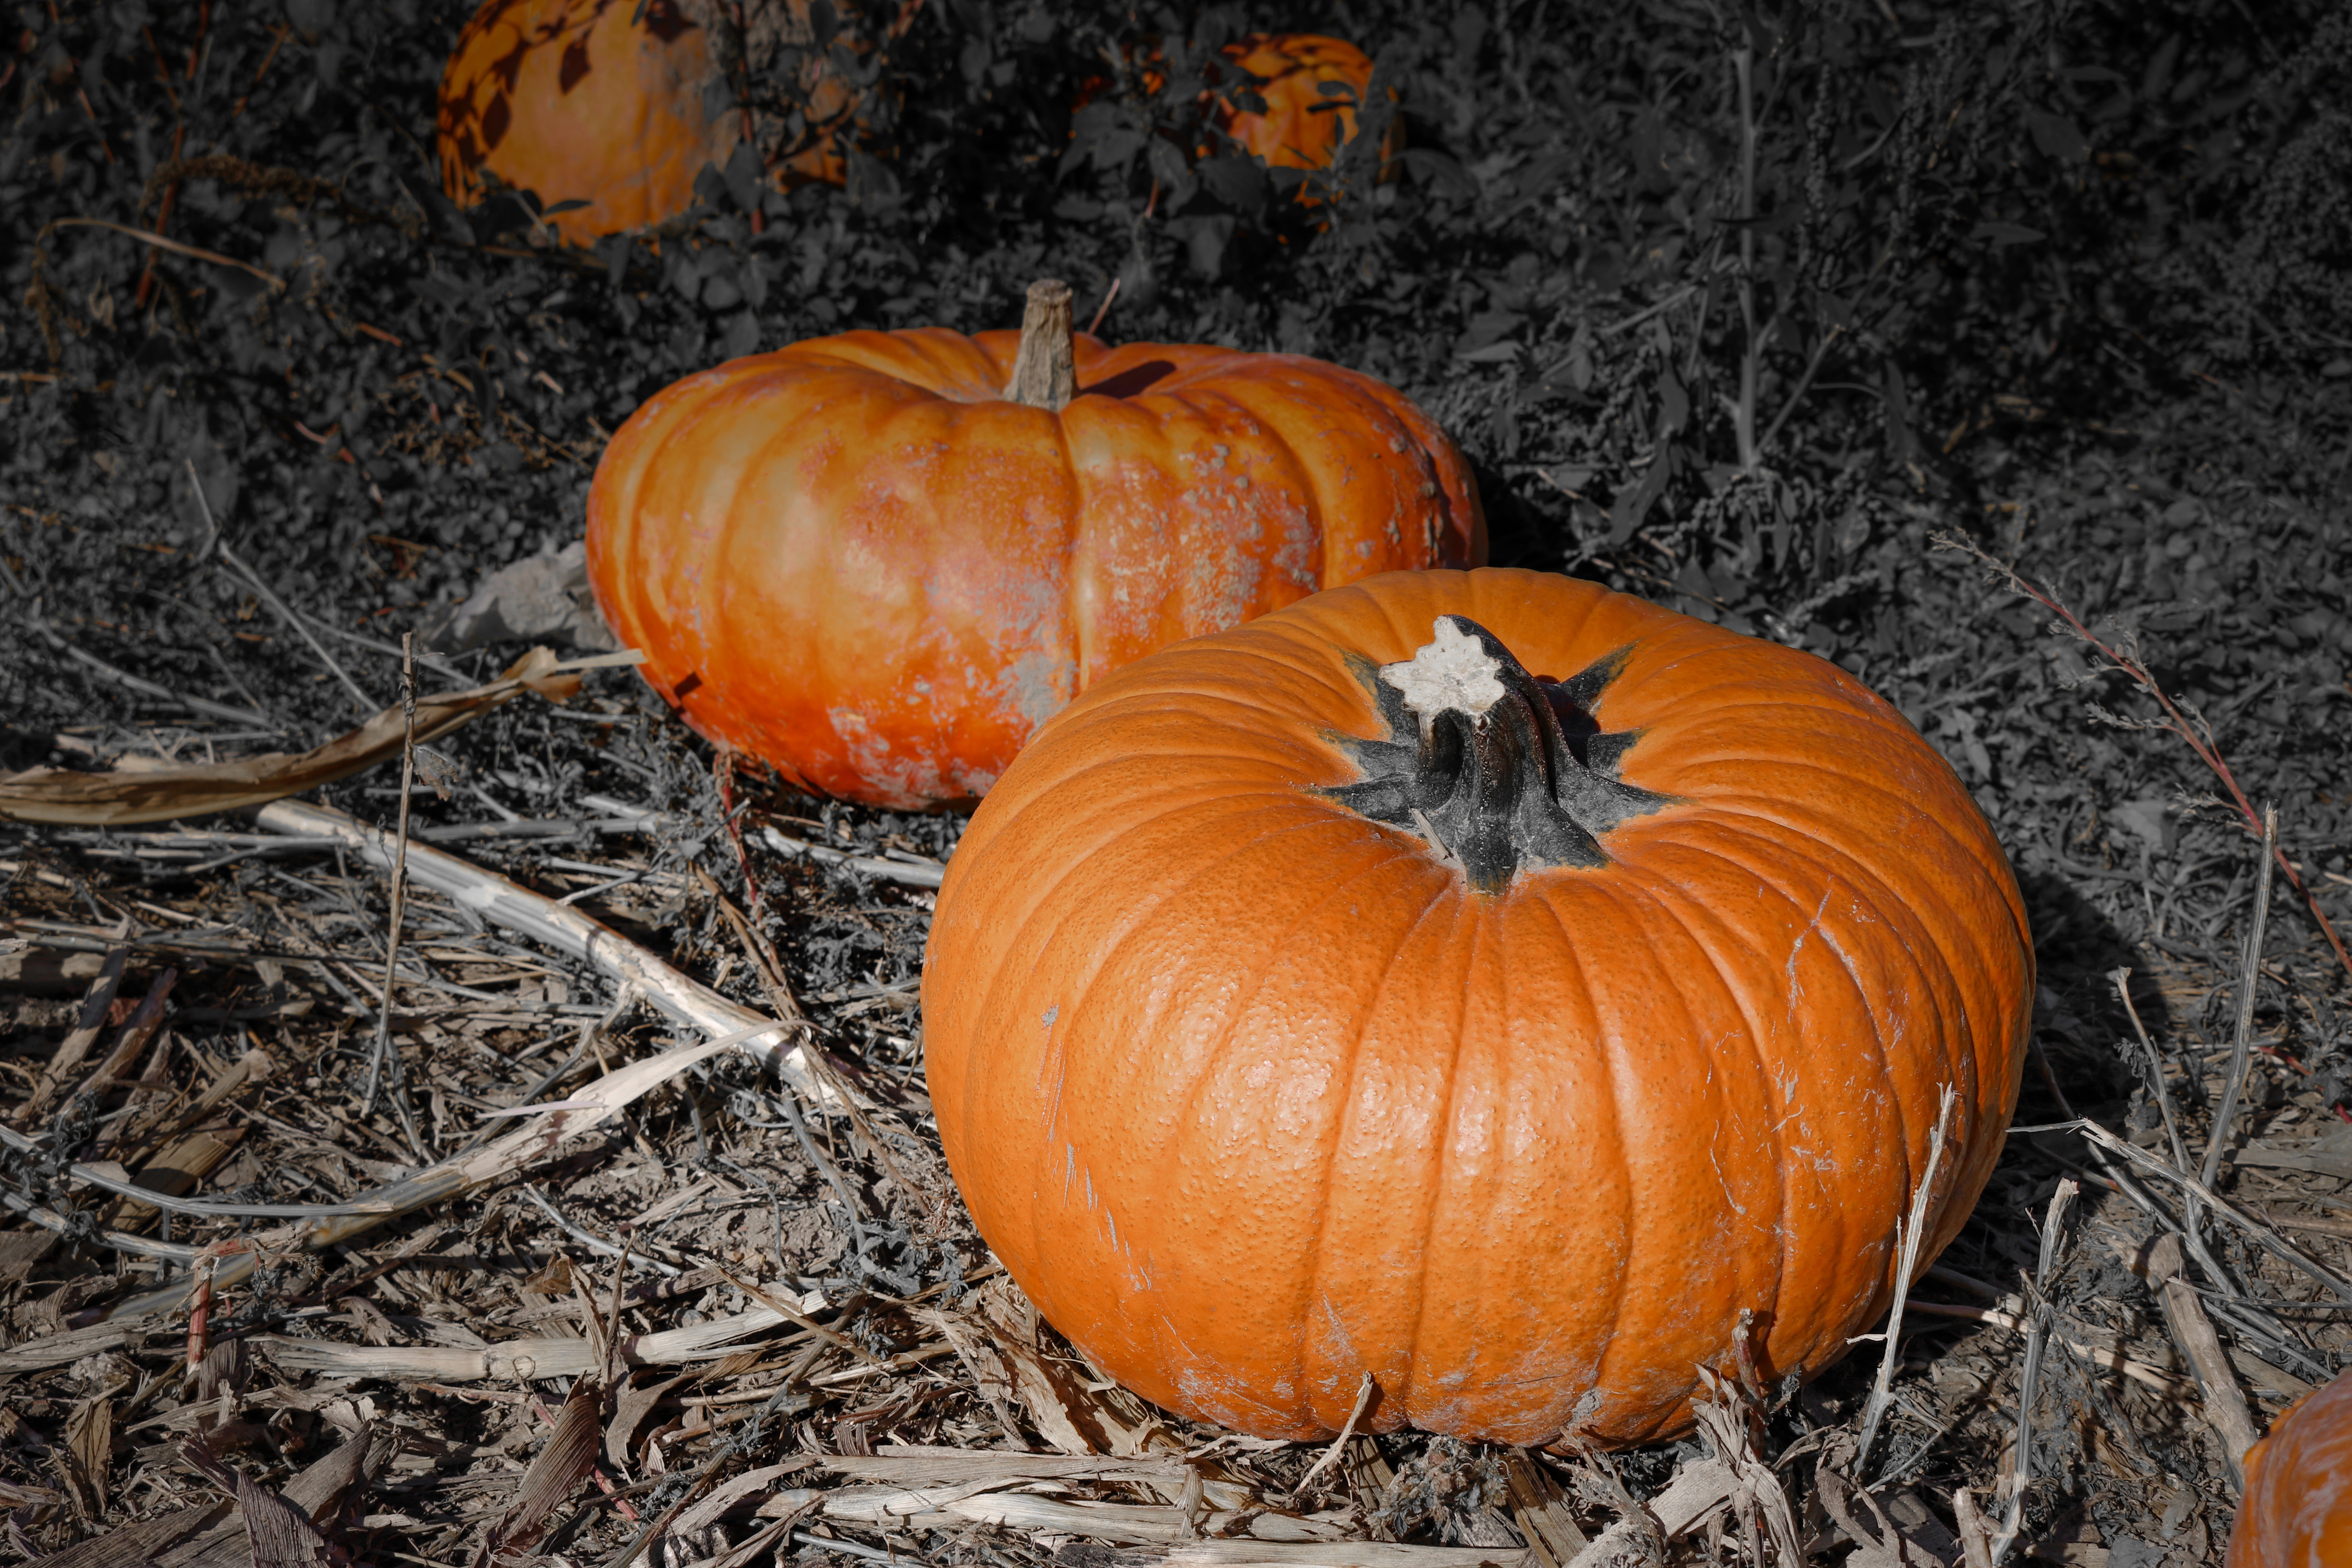
fall, celebration, decoration, orange, food, harvest, vegetable, autumn, pumpkin, halloween, holiday, season, thanksgiving, jack o lantern, calabaza, carving, november, cucurbita, thanksgiving background, winter squash